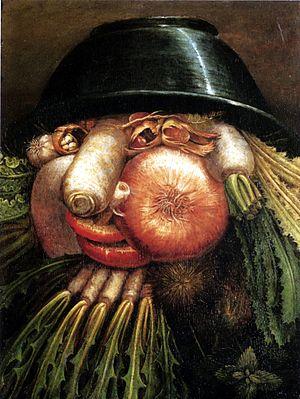
Un légume est la plante ou une partie comestible d'une espèce potagère. Cette définition, reprise par la plupart des dictionnaires de langue française, doit être étendue aux champignons comestibles, dont certains sont cultivés et à certaines algues, dont la consommation est la plus développée en Extrême-Orient. Cette partie peut être une racine, un tubercule, un bulbe, une jeune pousse, une pseudo-tige, un pétiole, un ensemble de feuilles, une fleur, un fruit, ou une graine …